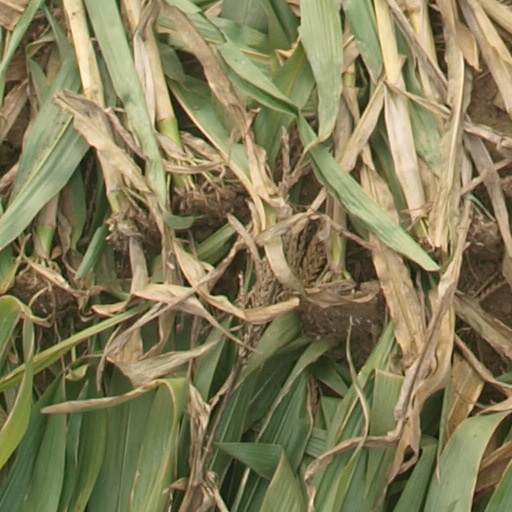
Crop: maize; corn